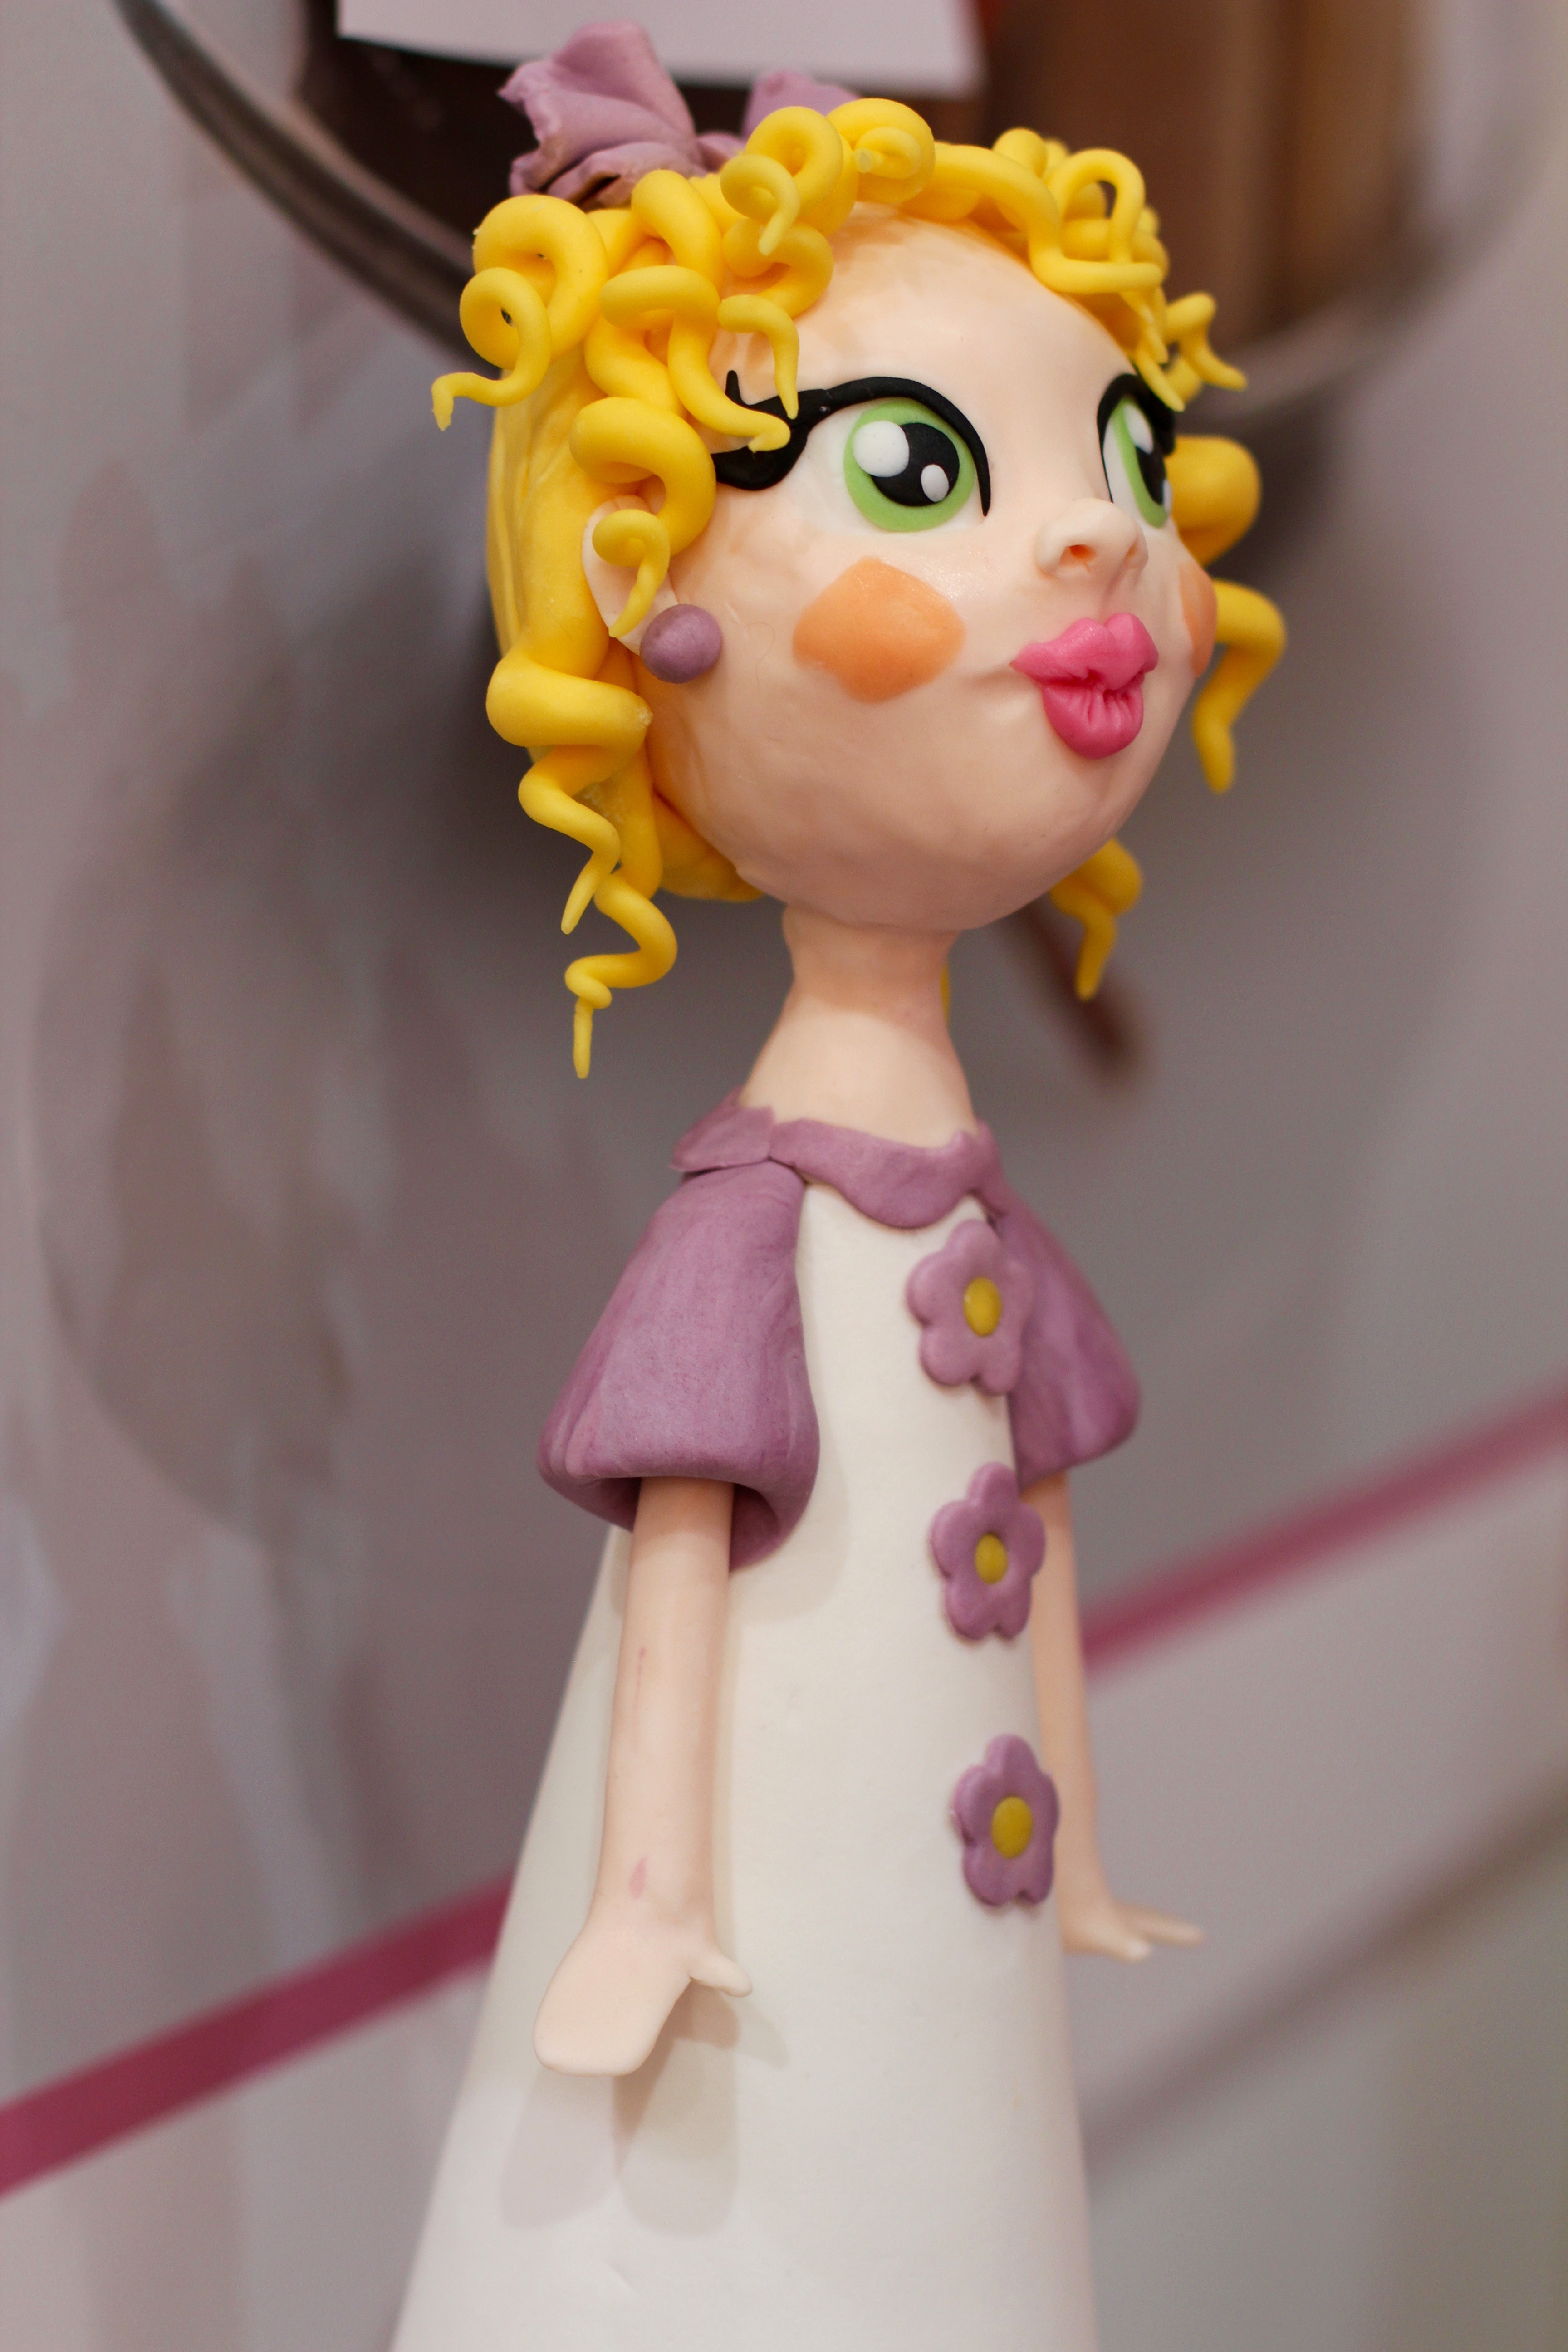
woman, plastic, flower, food, pink, toy, doll, art, figurine, sweetness, dough figure